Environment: real
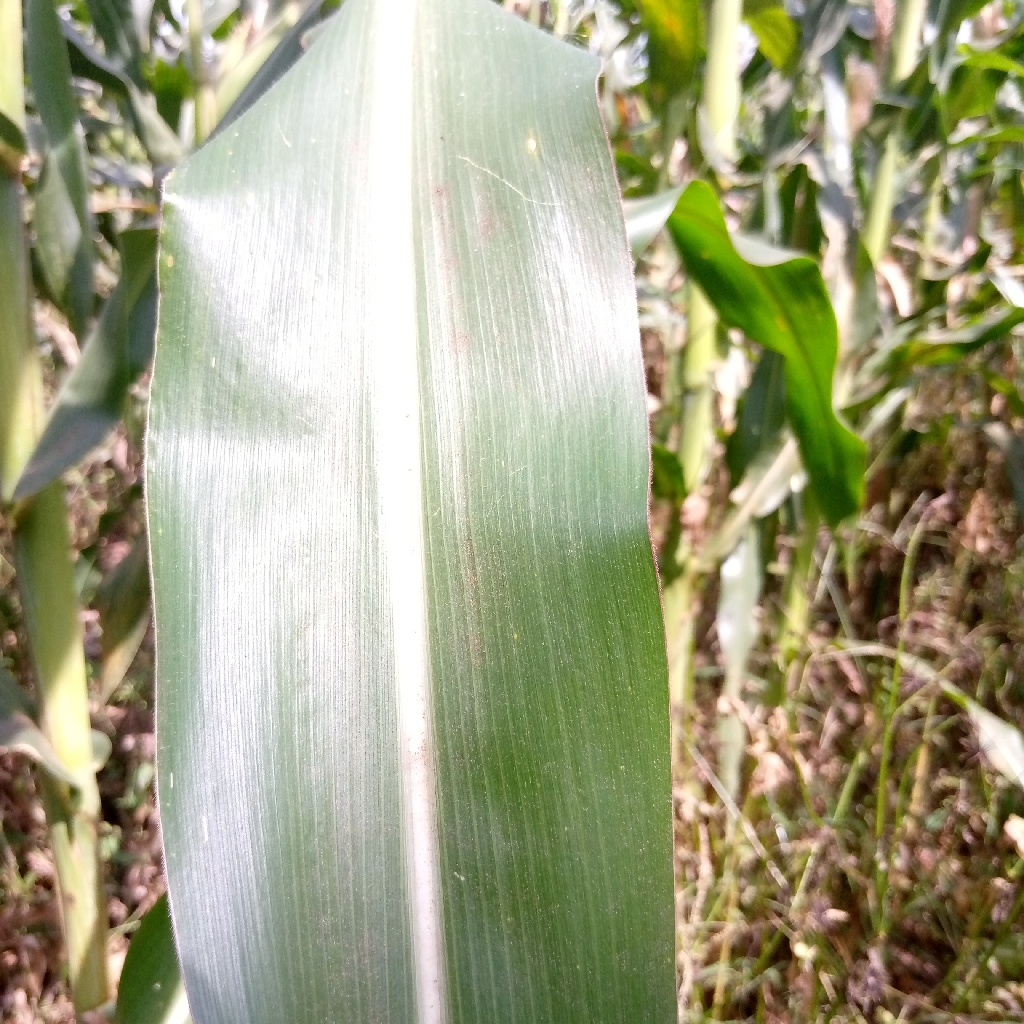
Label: healthy